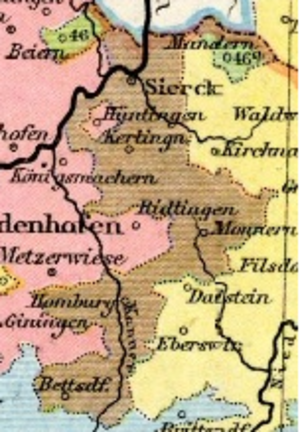
Sierck, 1661
Le pays de Sierck ou pays Sierckois est la région de Sierck, elle est située dans le nord-ouest du département de la Moselle, entre le pays thionvillois et le pays de Nied. Le dialecte traditionnel de cette zone géographique est le francique luxembourgeois.
La prévôté de Sierck est un ancien territoire du duché de Lorraine puis des Trois-Évêchés jusqu'en 1790.